Sathyan (Tamil actor)

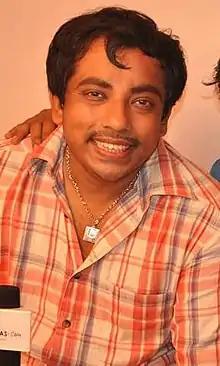

Sathyan Sivakumar known mononymously as Sathyan, is an Indian actor and comedian who works in Tamil cinema. He is the only son of veteran producer Madhampatty Sivakumar. Making his debut as a junior artist in the movie "Poovum Puyalum" and as the lead in "Ilaiyavan", he has subsequently been appearing mainly in supporting and comedic roles in over sixty Tamil films.